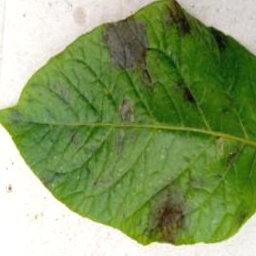
Etiqueta: Late Blight